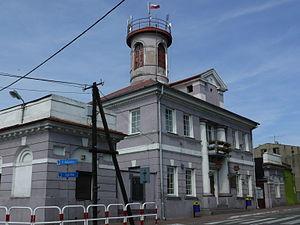
Dąbie [ˈdɔmbʲɛ] est une ville de la Voïvodie de Grande-Pologne et du powiat de Koło.